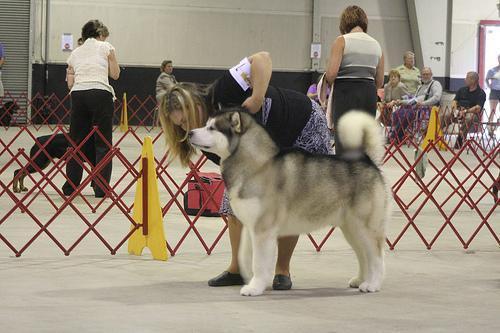
malamute